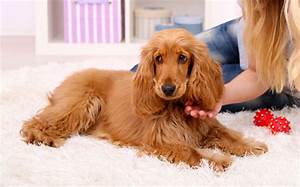
Label: cane